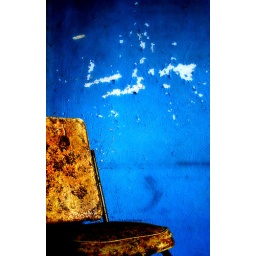
a chair in an old burnt down house that has since been torn down